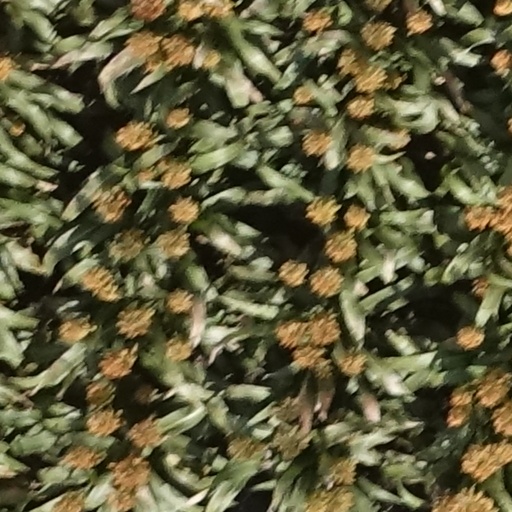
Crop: sorghum